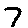
Label: 7